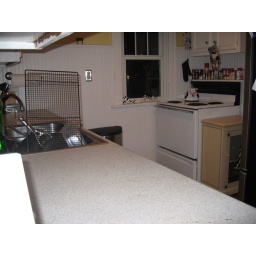
All those dishes in the sink are actually CLEAN, the stove is spotless... it's crazy!